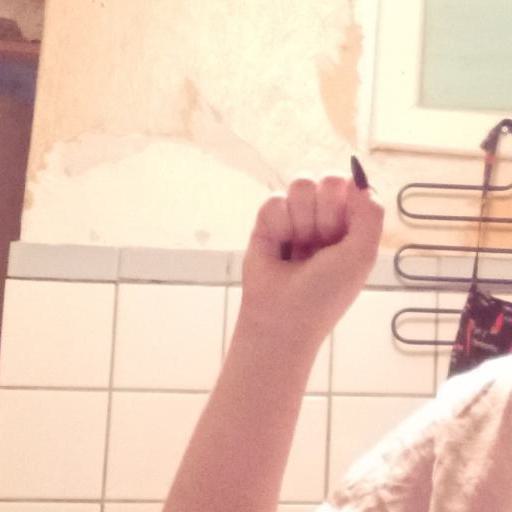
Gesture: fist